Ralph Osborn

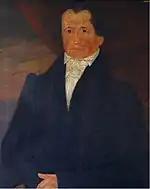
circa 1815

Ralph Osborn (1780 – December 27, 1835) was the state auditor of Ohio who served as defendant in the Supreme Court case Osborn v. Bank of the United States.